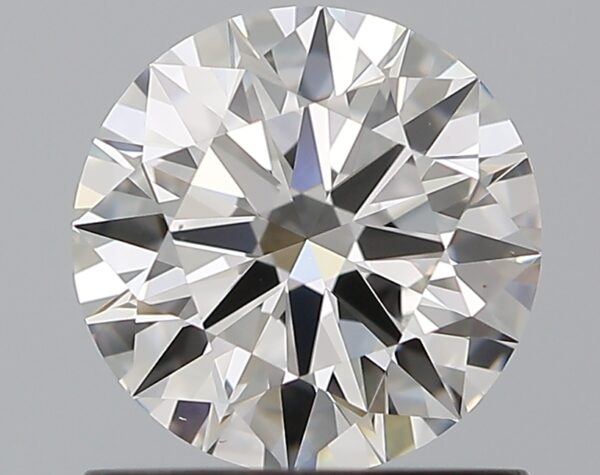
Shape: round
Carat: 0.9
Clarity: VVS2
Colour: G
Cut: EX
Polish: EX
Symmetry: EX
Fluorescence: M
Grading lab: GIA
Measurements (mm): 6.26 x 6.29 x 3.77